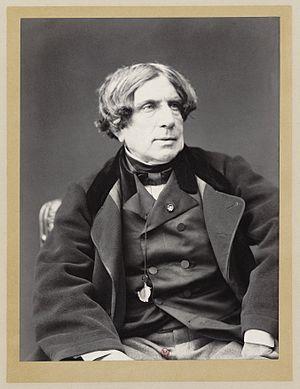
Félix Duban (1798 - 1870), architecte français.
La rue Duban est une rue située dans le 16ᵉ arrondissement de Paris.
La Sainte-Chapelle, dite aussi Sainte-Chapelle du Palais, est une chapelle palatine édifiée sur l’île de la Cité, à Paris, à la demande de saint Louis afin d’abriter la Sainte Couronne d’épines, un morceau de la Vraie Croix, ainsi que diverses autres reliques de la Passion qu’il avait acquises à partir de 1239. Elle est la première construite des Saintes chapelles, conçue comme une vaste châsse presque entièrement vitrée, et se distingue par l'élégance et la hardiesse de son architecture, qui se manifeste dans une élévation importante et la suppression quasi totale des murs au niveau des fenêtres de la chapelle haute. Bien qu'édifiée dans un bref délai ne dépassant pas sept ans, l'on n'a pas relevé de défauts de construction, et la décoration n'a pas été négligée. Elle fait notamment appel à la sculpture, la peinture et l'art du vitrail : ce sont ses immenses vitraux historiés d'origine qui font aujourd'hui la richesse de la Sainte-Chapelle, car elle a été privée de ses reliques à la Révolution française, et perdu ainsi sa principale raison d'être.
L’École nationale supérieure des beaux-arts de Paris, communément dénommée les Beaux-Arts de Paris, est une école d'art française fondée en 1817. Il s'agit d'un établissement public national à caractère administratif relevant directement de la tutelle de l'État par l'intermédiaire du ministère chargé de la culture. Elle fait partie de l'université PSL.
Jacques Félix Duban, né à Paris le 14 octobre 1797, et mort à Bordeaux le 8 octobre 1870, est un architecte français. Avec Jacques Hittorff et Henri Labrouste, il fut le chef incontesté de la nouvelle génération romantique.
La Poterie de la montagne est une entreprise industrielle française du XIXᵉ siècle située à Saint-Honoré-les-Bains. Elle fut construite dans sa configuration actuelle à la demande du marquis Antoine Théodore Viel de Lunas d'Espeuilles de 1844 à 1847. En 1834, une première poterie fut créée par le même marquis qui avait fait venir les frères Meyer de Suisse. Ayant pour activité la fabrication de céramiques très diverses, elle cessa son activité en 1926.